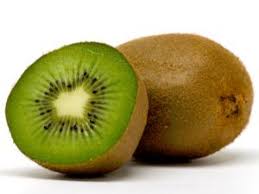
Label: Kiwi